Vega Strike

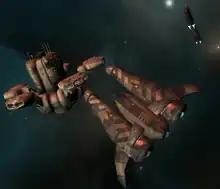
Screenshot of "Vega Strike": The hull of a "Llama" demonstrates the normal mapping capabilities of VS (2008).

Vega Strike is a first-person space trading and combat simulator, developed for Microsoft Windows, Linux, FreeBSD and OS X systems. Many of the core game mechanics of "Vega Strike" are indirectly inspired by "Elite". Other games, such as "", influenced the original developer.